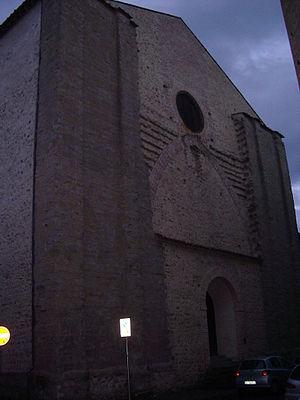
église San Domenico -Città di Castello-Ombrie-Italie
L'Église San Domenico est un édifice religieux de Città di Castello dans la province de Pérouse en Ombrie, dont la fin de construction remonte aux premières décennies du XVᵉ siècle.